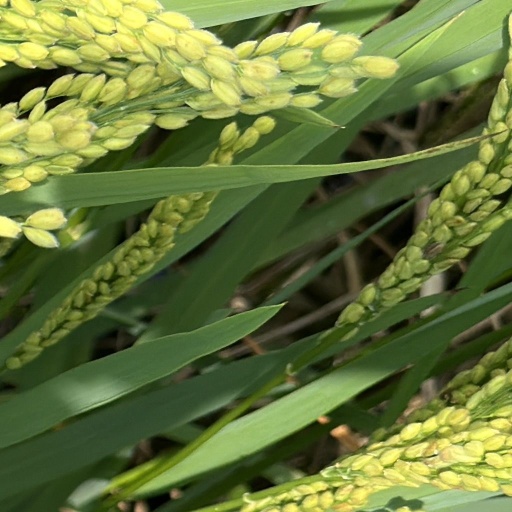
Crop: rice